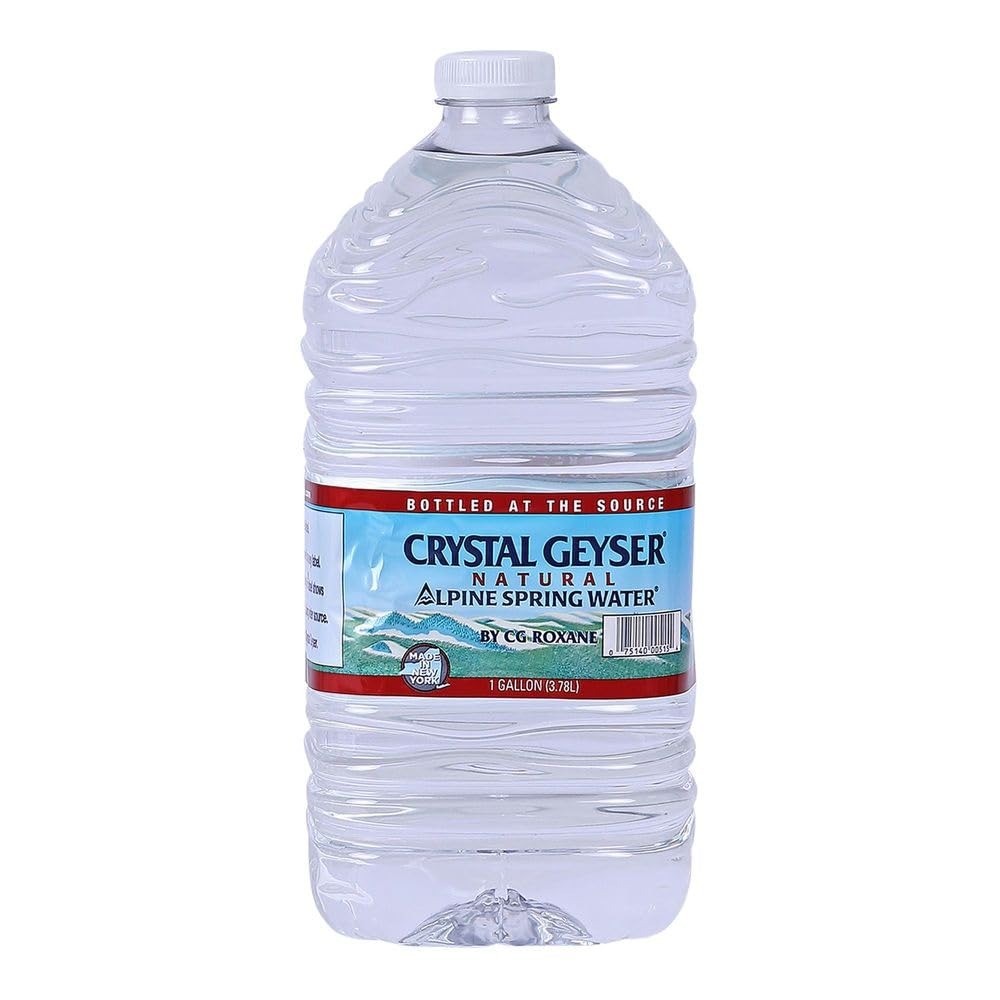
Item Name: Crystal Geyser, Alpine Spring Water, 128 Fl Oz
Bullet Point 1: Crystal Geyser, Alpine Spring Water, 128 Fl Oz
Bullet Point 2: Gallon bottles have an easy carry handle
Value: 128.0
Unit: Fl Oz

Price: 1.69